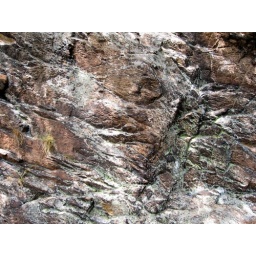
girl face in the rock